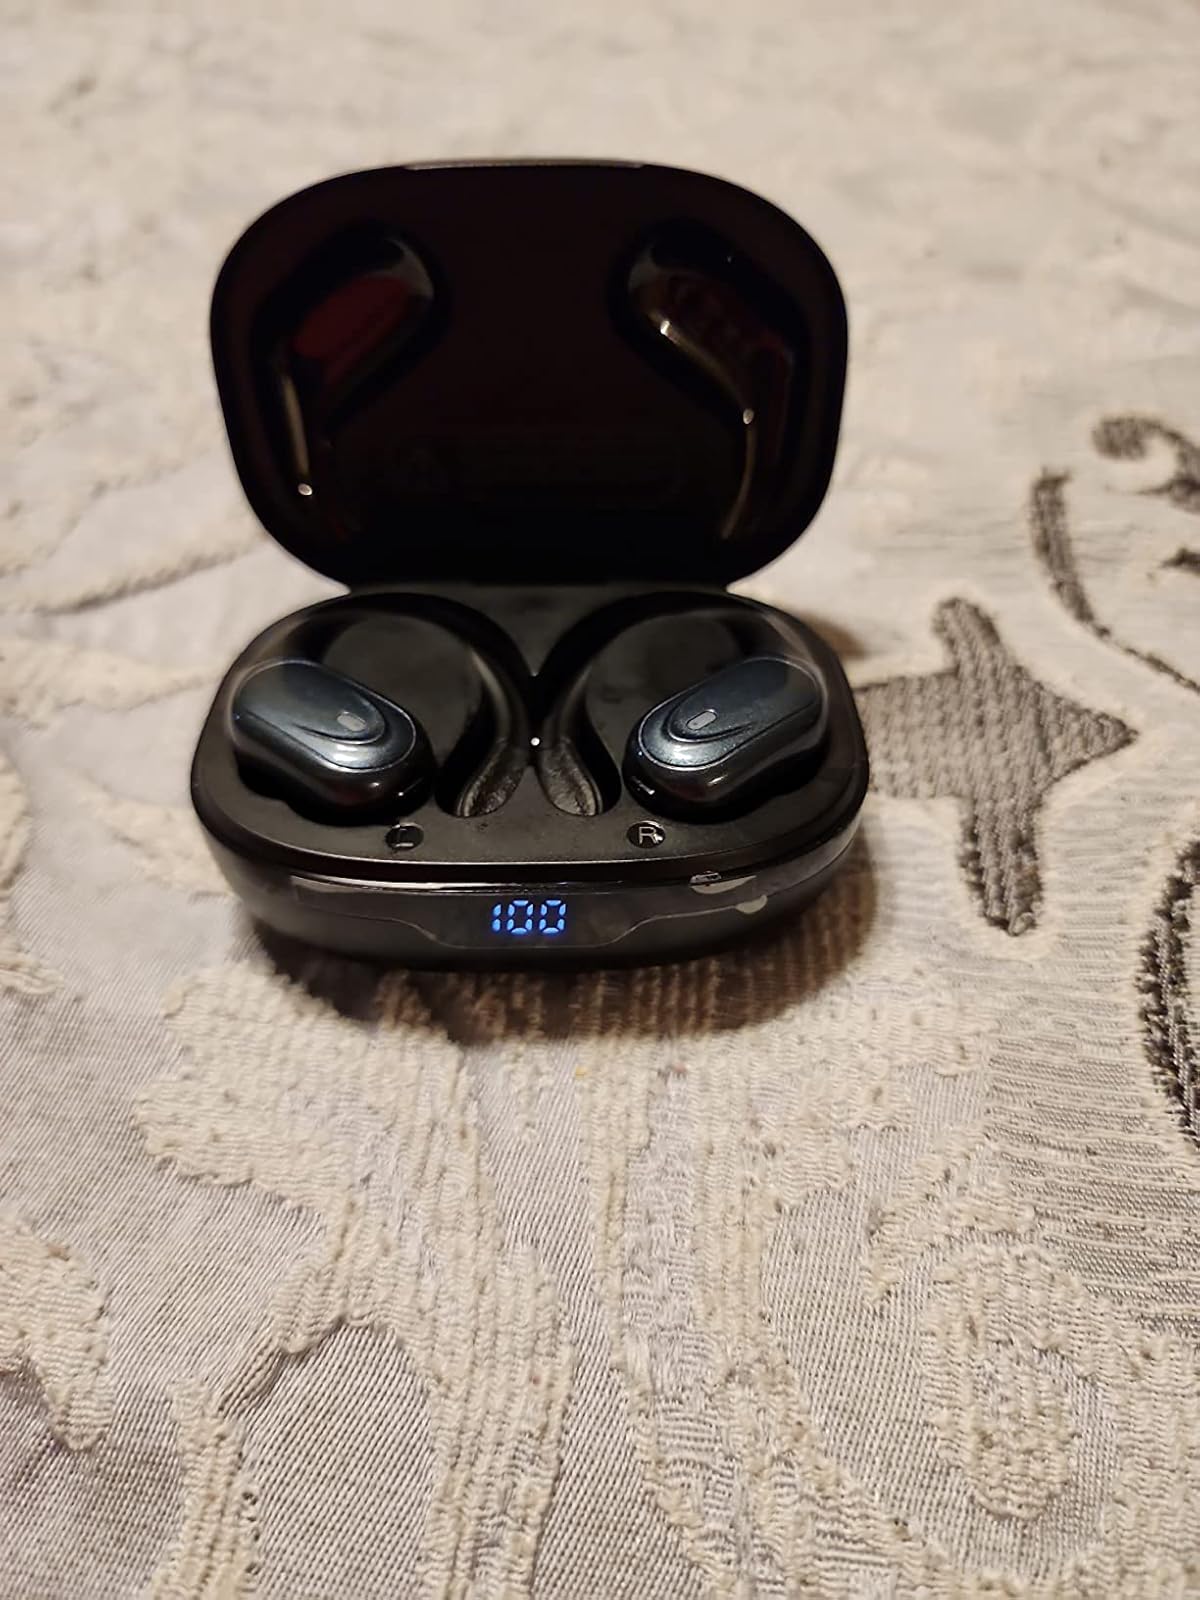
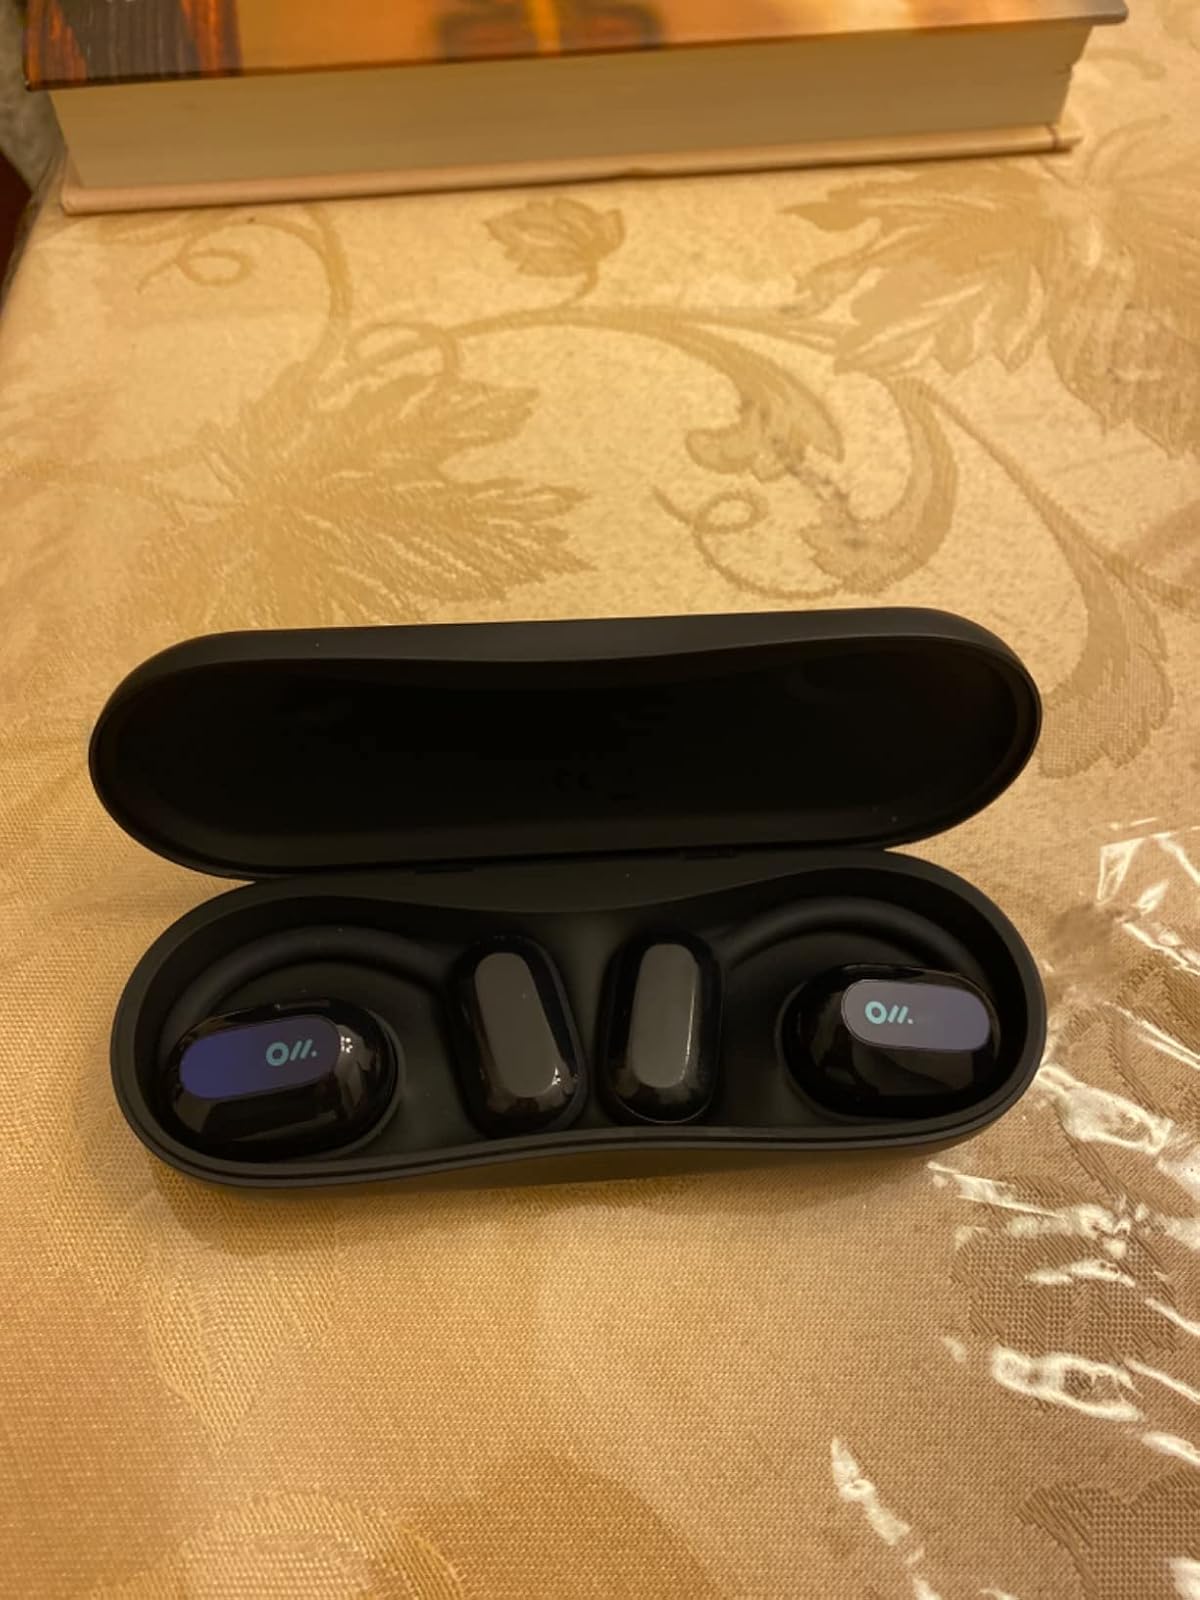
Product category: earbuds
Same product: no